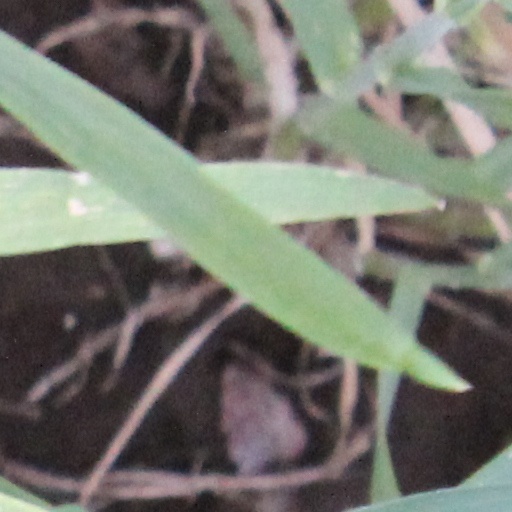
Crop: wheat